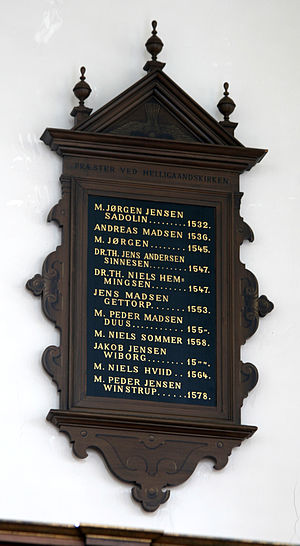
Helligåndskirken (København) / Priorer og præster / Sognekirkens præster / 1500-tallet
Series pastorum 1532-1578
Helligåndskirken er en kirke midt i København, ved Amagertorv, som er en del af Strøget. Kirkens adresse er Niels Hemmingsens Gade, opkaldt efter en navnkundig teolog, som var præst ved kirken 1547-53. I forbindelse med kirken ligger Helligåndshuset og Helligaandskirkens Børnehave.